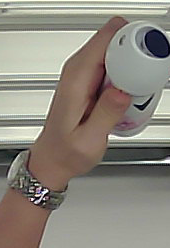
Product: rexona_spray